James M. Canty

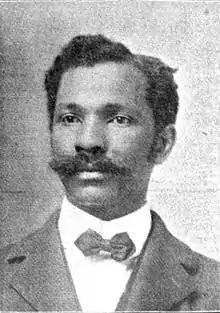
Photographic portrait of Canty, published in 1906

James Munroe Canty (December 23, 1865February 16, 1964) was an American educator, school administrator, and businessperson. Canty was an acting principal of the West Virginia Colored Institute (present-day West Virginia State University) in 1898 and is considered by West Virginia State as an acting president. Canty also served as the superintendent of Mechanical Industries for West Virginia Colored Institute from 1893 through 1914.